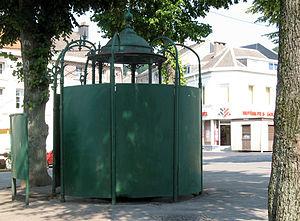
Limbourg (Belgique), place Léon d’Andrimont – Vespasienne.
Une vespasienne est un urinoir public pour hommes, placé sur les trottoirs ou dans des aires publiques telles que les parcs. Ce genre d'urinoirs, équipé de cloisons afin de préserver l'intimité, dispose parfois de chasses d'eau. Les premiers édicules sont créés en 1834. À Paris, en 1980, les vespasiennes laissent la place aux sanisettes, également adaptées à un usage féminin. Plusieurs historiens et sociologues, dont Laud Humphreys, se sont intéressés à ces édicules.